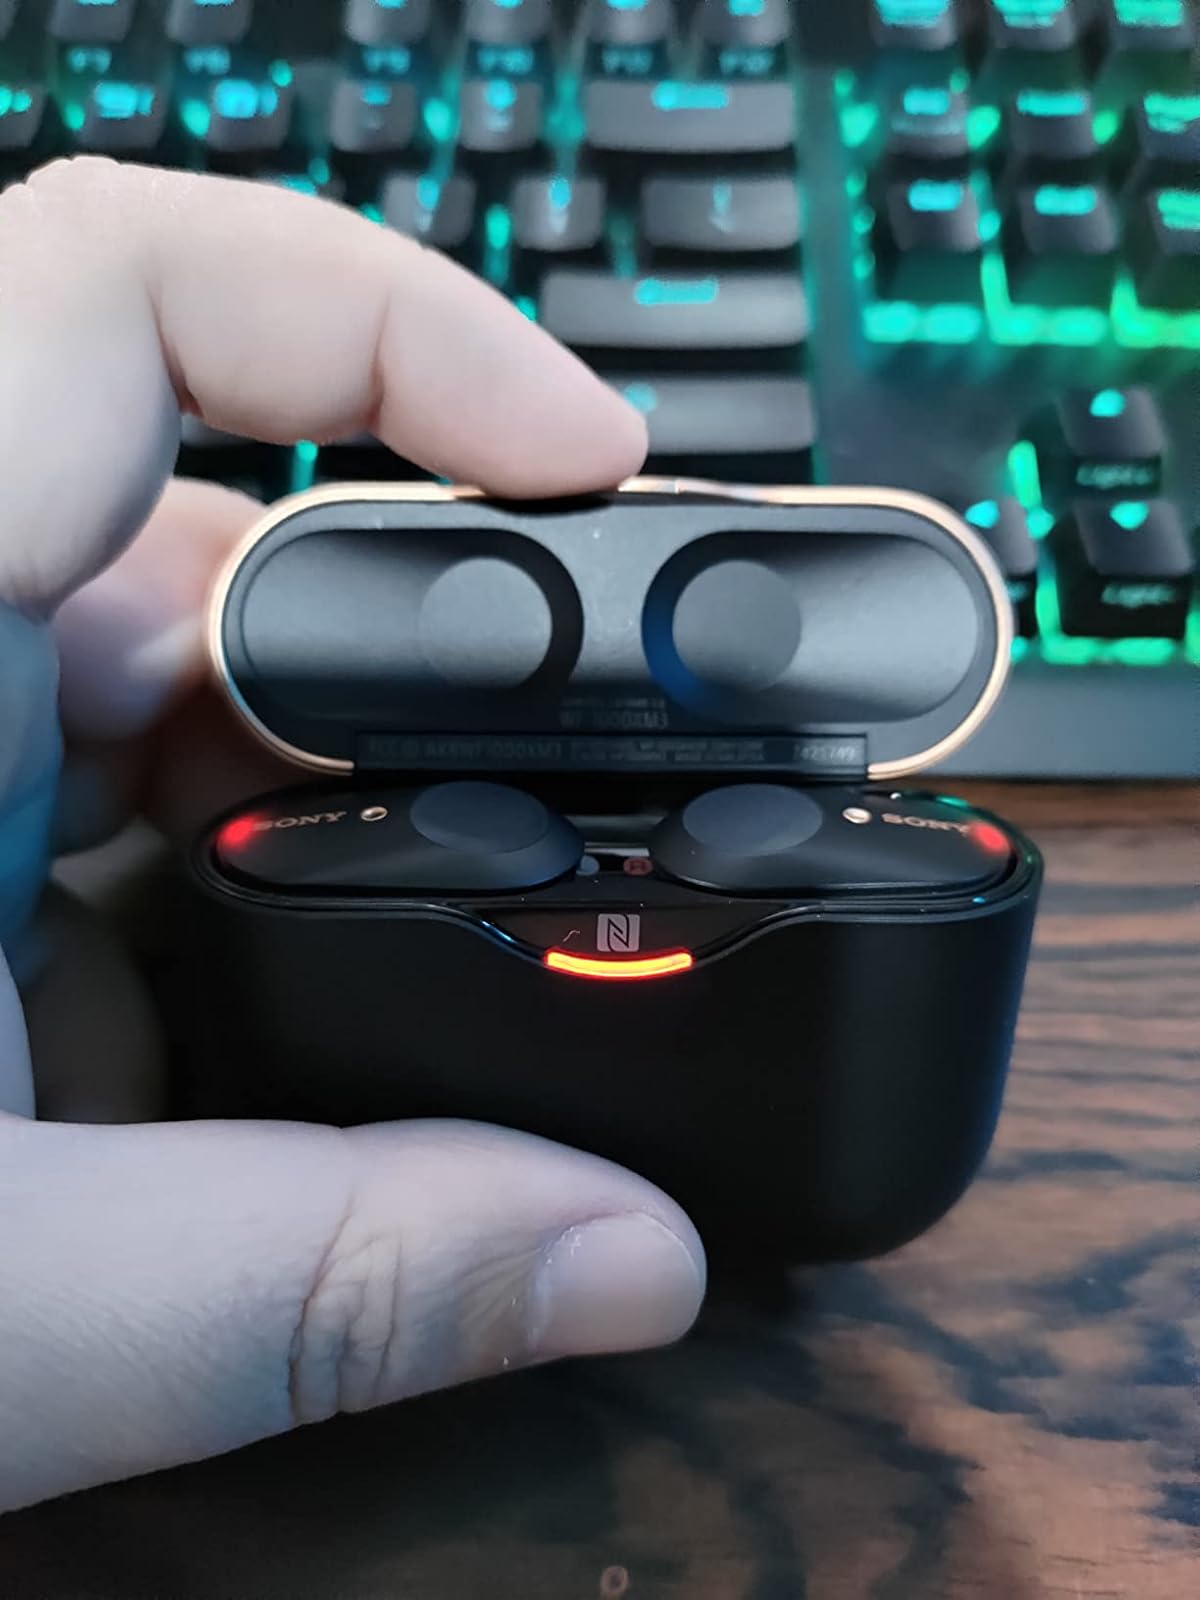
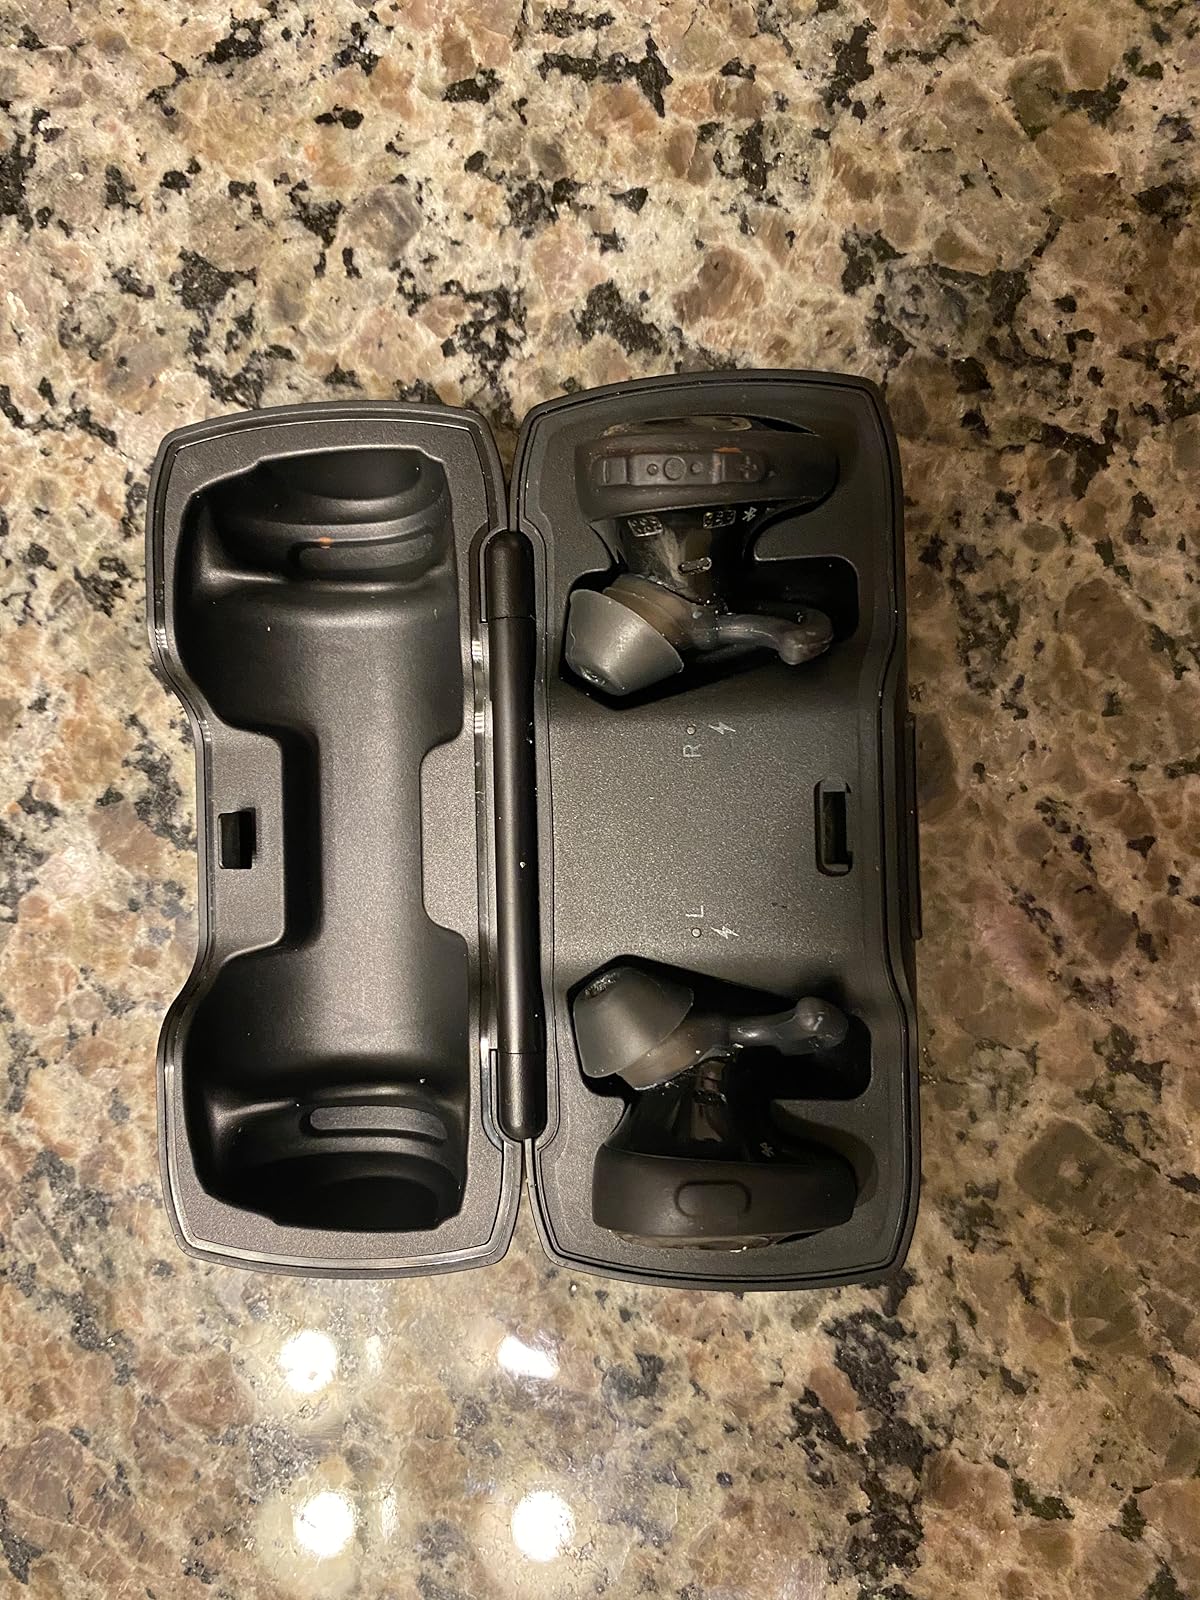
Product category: earbuds
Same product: no